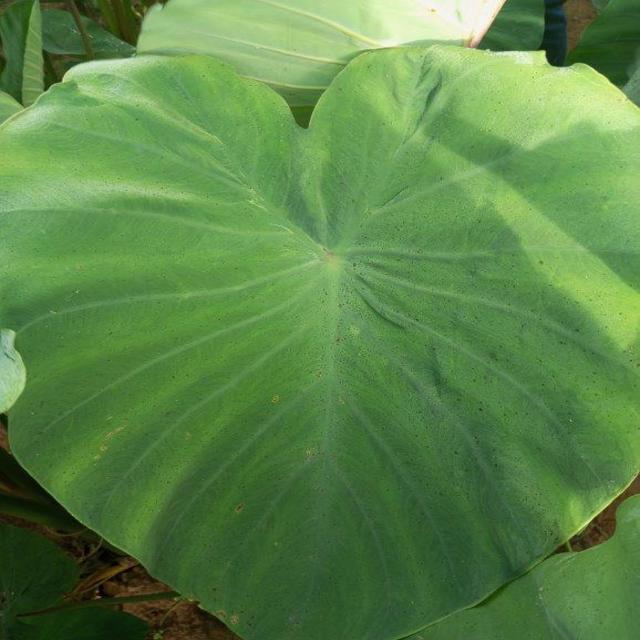
Label: Healthy